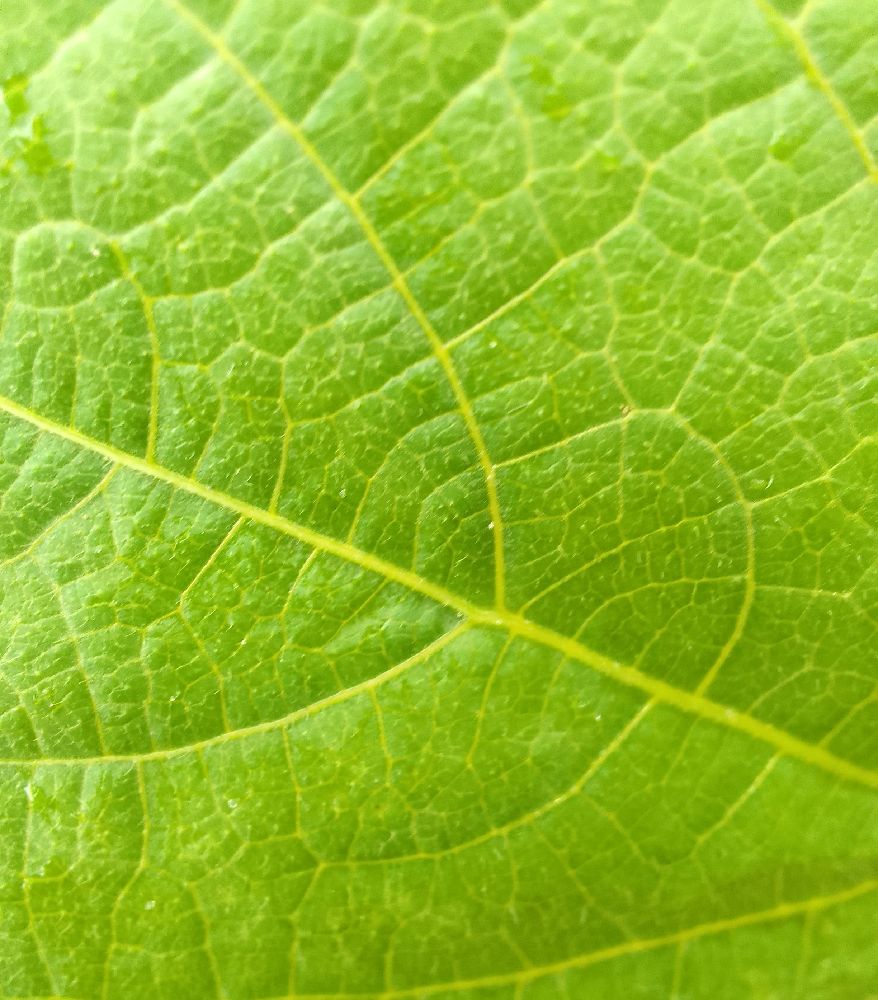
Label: healthy